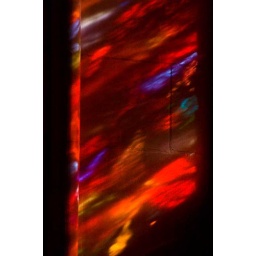
Reflections from stained glass windows on a column at the National Cathedral in DC.